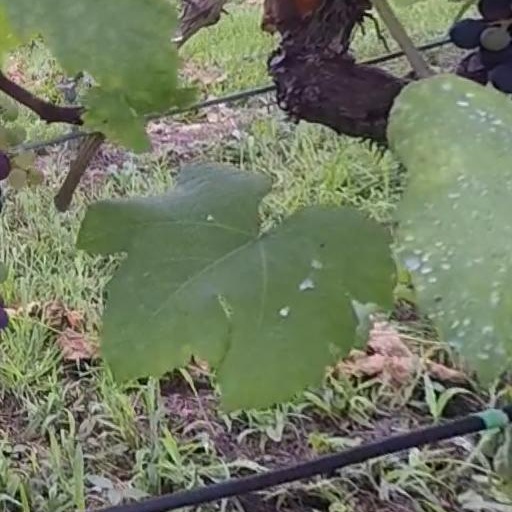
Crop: grape